Nishiyamanashi District, Yamanashi

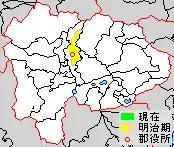
Map showing original extent of Nishiyamanashi District in Yamanashi Prefecture:* yellow - areas formerly within the district borders during the early Meiji period

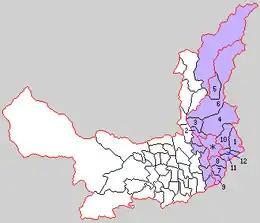
Colored areas are in this district.

Historically, the district formerly included most of the current city of Kōfu.